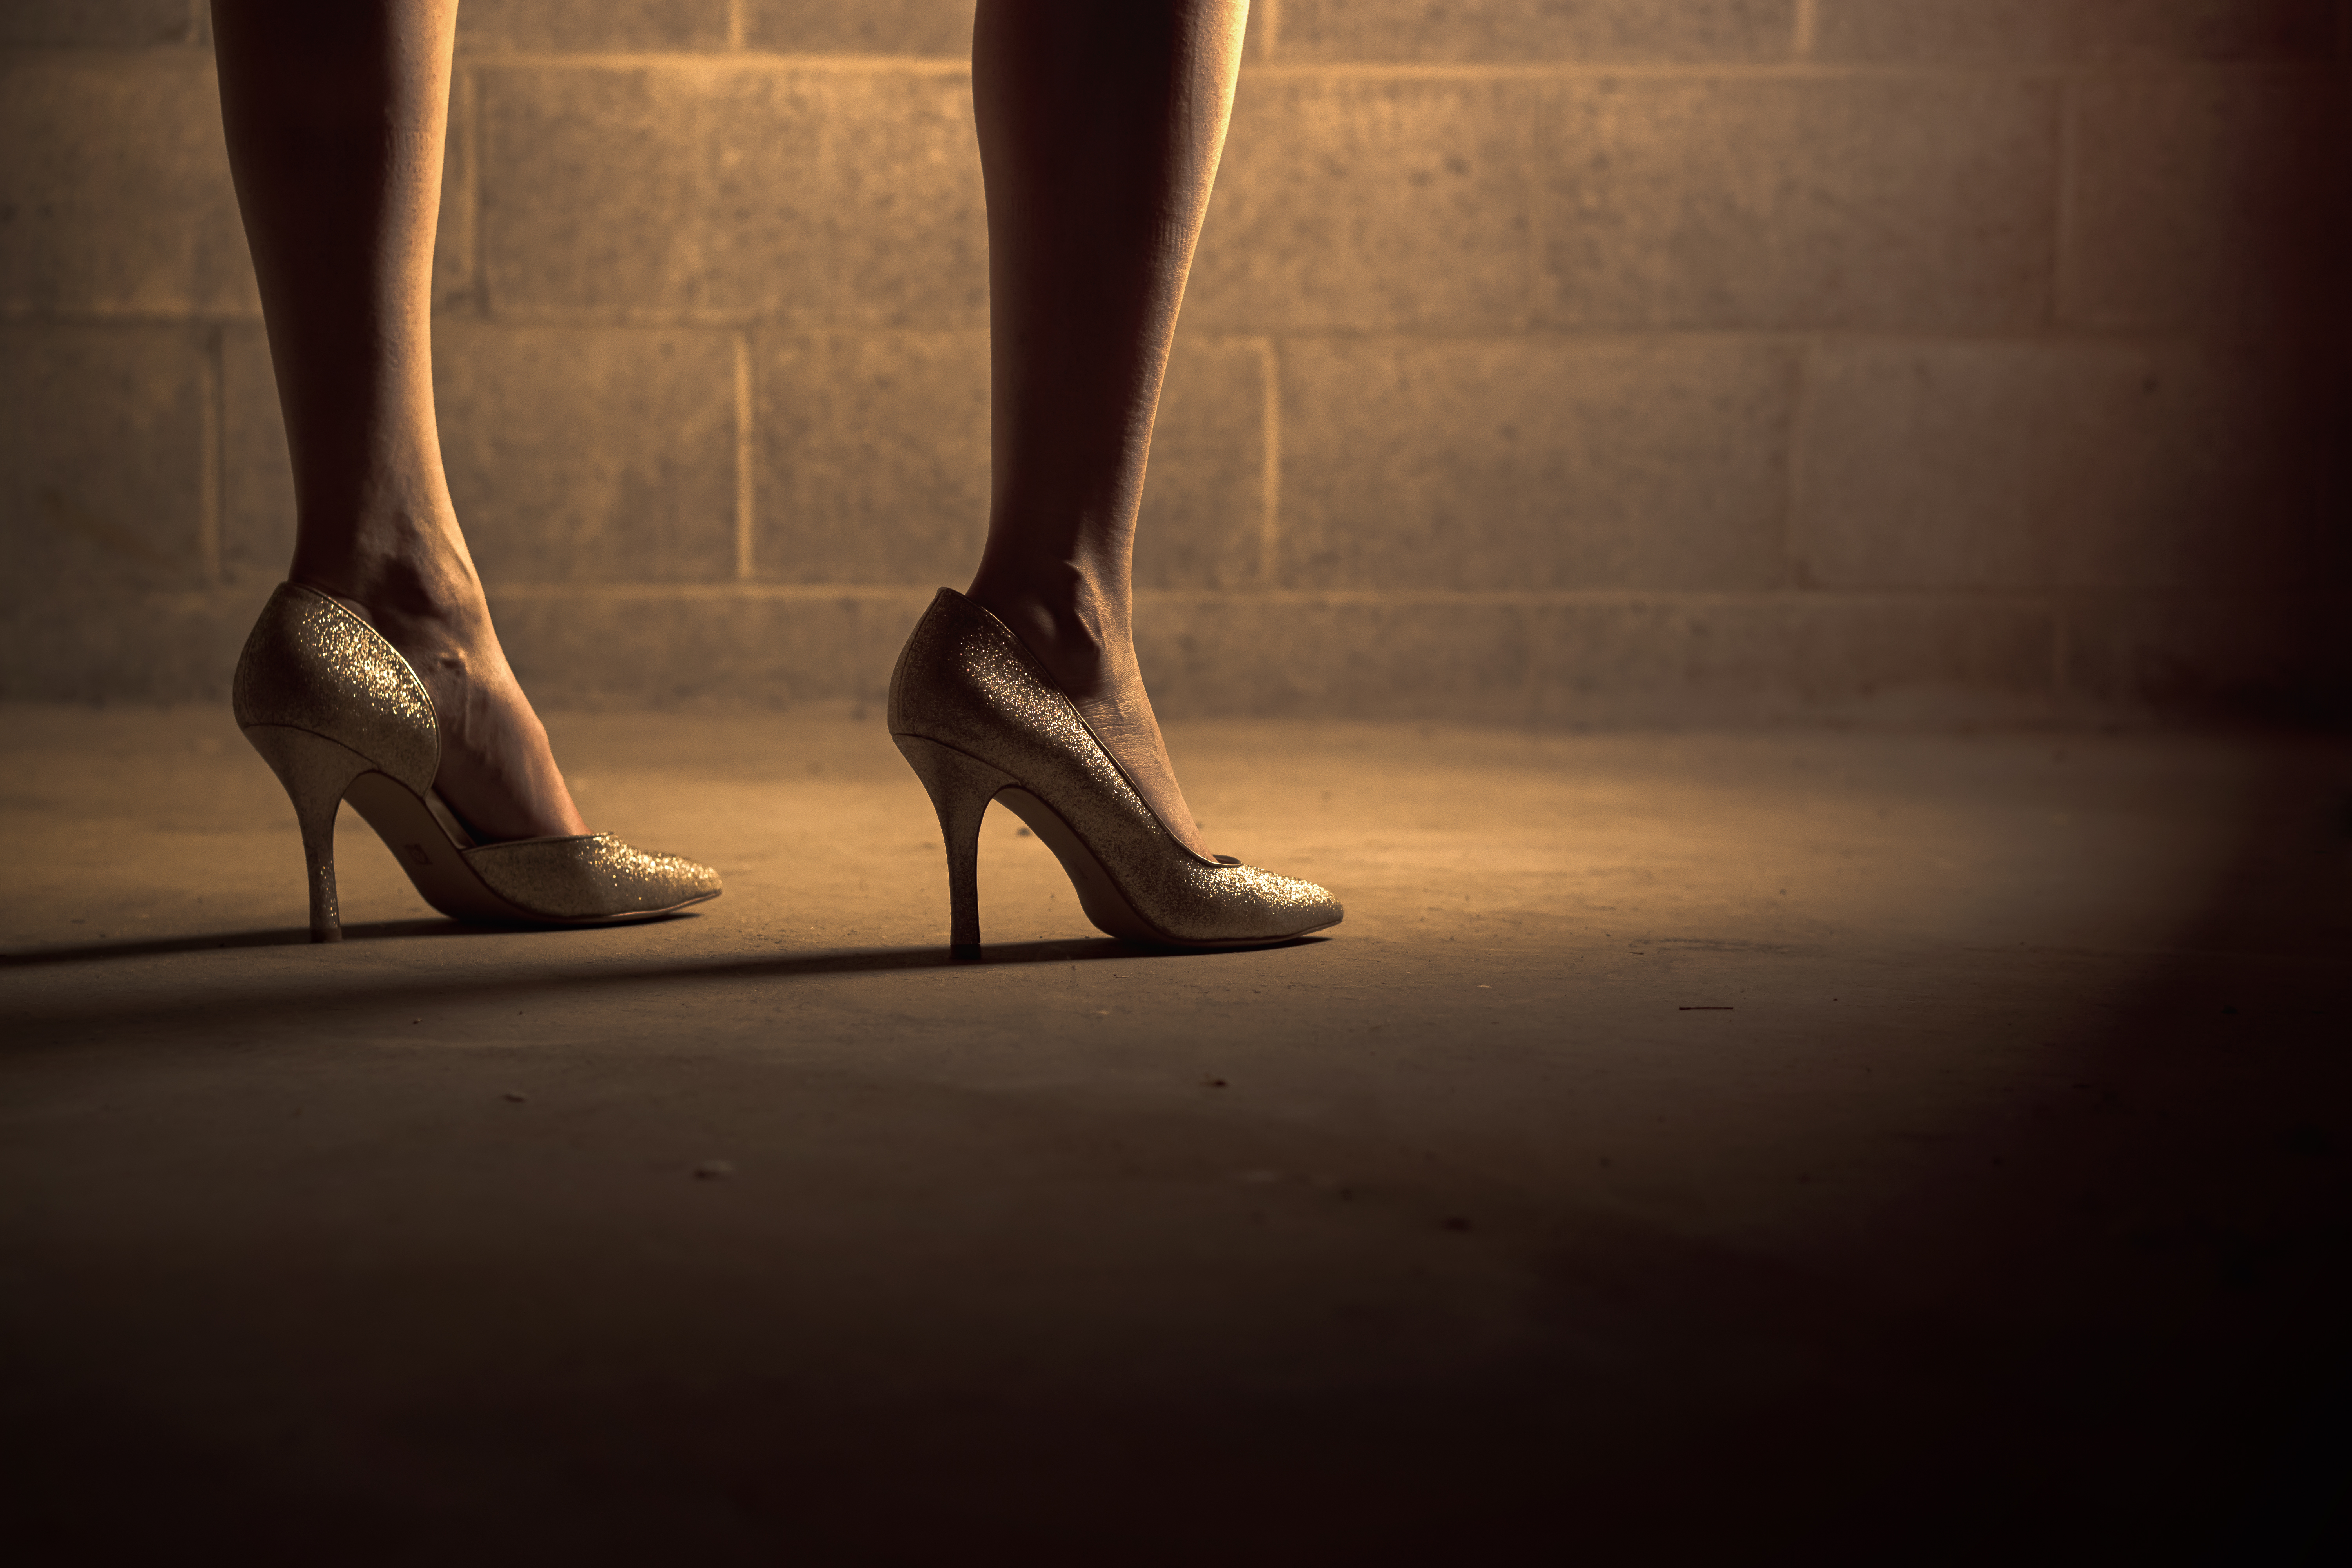
person, shoe, woman, feet, leg, dance, foot, darkness, fashion, black, lady, human body, shoes, legs, footwear, entertainment, performing arts, high heeled footwear